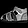
Label: Sandal